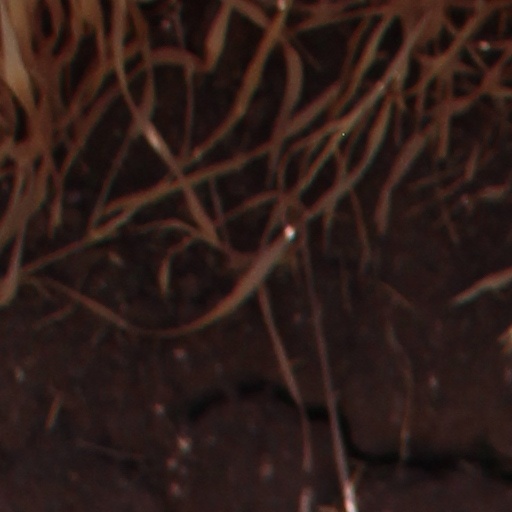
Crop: wheat